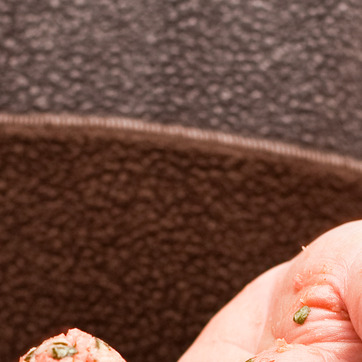
Material: fabric